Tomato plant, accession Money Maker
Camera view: horizontal (90 deg, fisheye); turntable rotation: 270 degrees
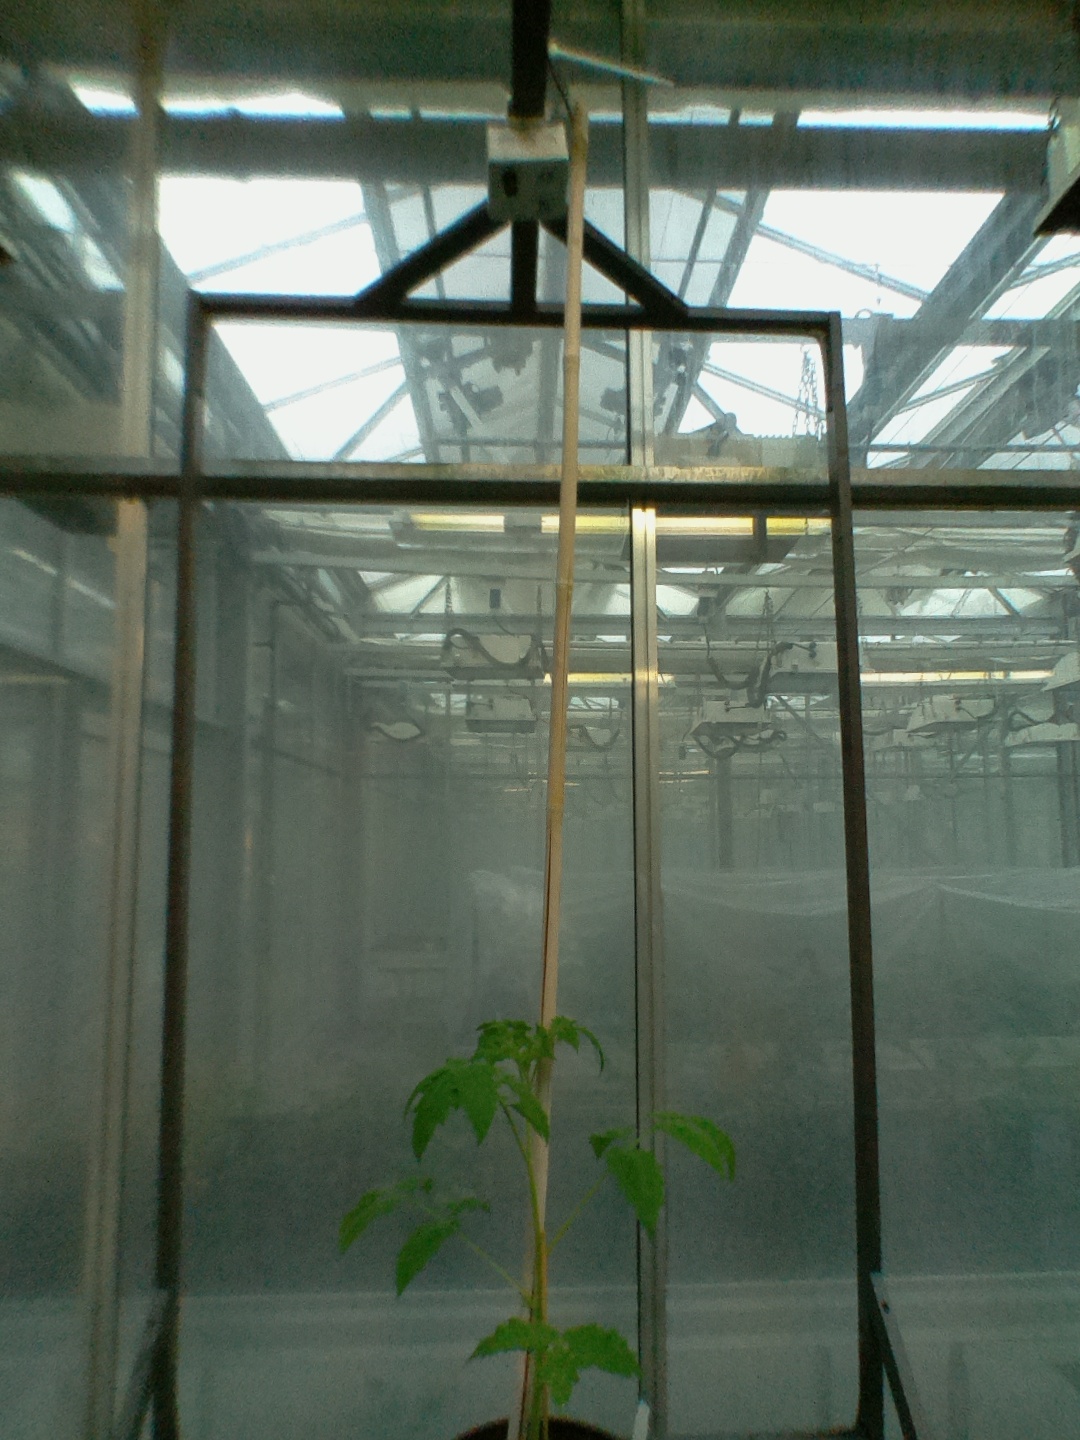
BBCH growth stage 13: 6 of true leaves visible